Persib Bandung

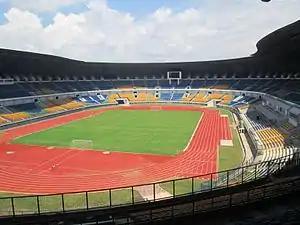
Gelora Bandung Lautan Api Stadium under construction in 2013.

Persib plays their home matches at Gelora Bandung Lautan Api Stadium, after moving from Si Jalak Harupat Stadium. Gelora Bandung Lautan Api Stadium's design adheres to the international standards for stadium design. It has 38,000 individual seats. The grass used is Zoysia matrella (Linn) Merr which is of FIFA standard class. The stadium is equipped with football pitch, athletic track, helipad, four storey with an area of 72,000 square meters, combined with other supporting facilities with total of 40 hectares.